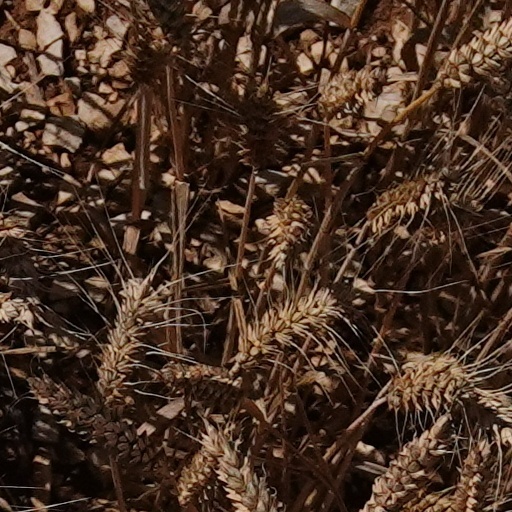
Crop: wheat